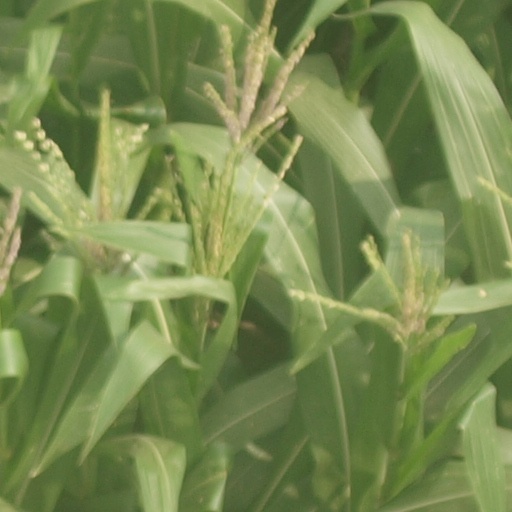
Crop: maize; corn